Dental dam

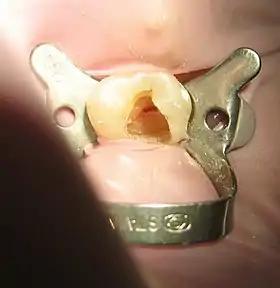
Rubber dam isolation of upper left second premolar, held in place with a rubber dam clamp during endodontic therapy.

The technique used to apply the dental dam is selected according to the tooth requiring treatment. Several techniques can be used including single tooth isolation, multiple tooth isolation or split dam technique. The dental dam is prepared by punching one or more holes in the dental dam sheet to enable isolation of the appropriate number of teeth required for the dental procedure. The dental dam is then applied to the tooth, anchored into place using a metal or flexible plastic clamp (chosen according to the tooth and area it will be applied to). The clamp will ideally fit snugly around the tooth along the margin of the gingiva, stabilising the dental dam and preventing contamination of the working area due to saliva ingress. Individuals may experience subjective discomfort due to the tight sensation of the dam clamp, therefore topical anaesthetic (liquid or gel) may be applied to the gingiva at the operator's discretion prior to applying the dental dam.